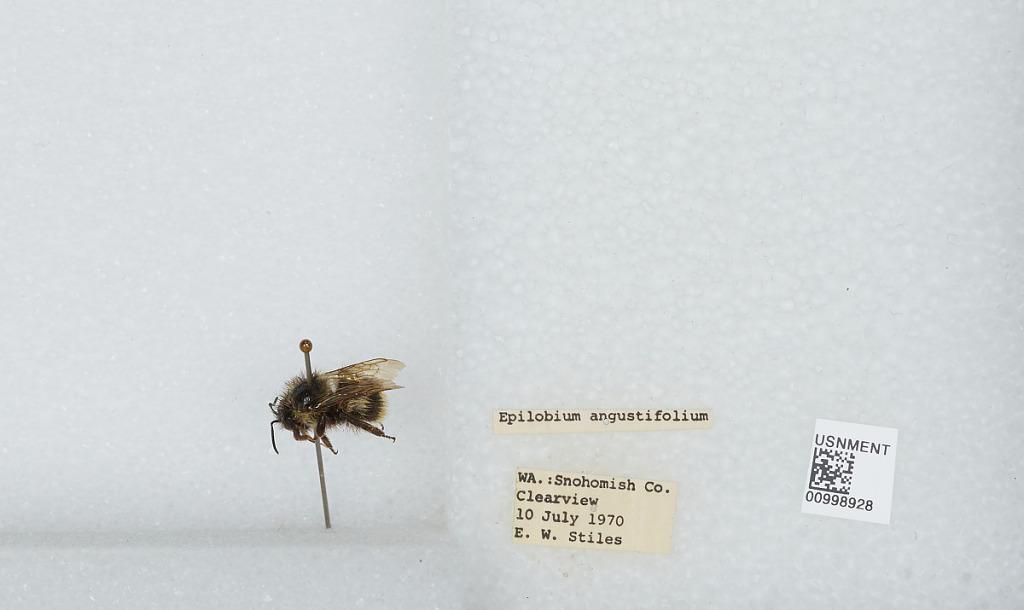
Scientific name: Bombus (Pyrobombus) mixtus Cresson
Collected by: E. Stiles
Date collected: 1970-7-10
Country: United States
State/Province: Washington
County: Snohomish
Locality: Clearview
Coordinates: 47.8292, -122.145